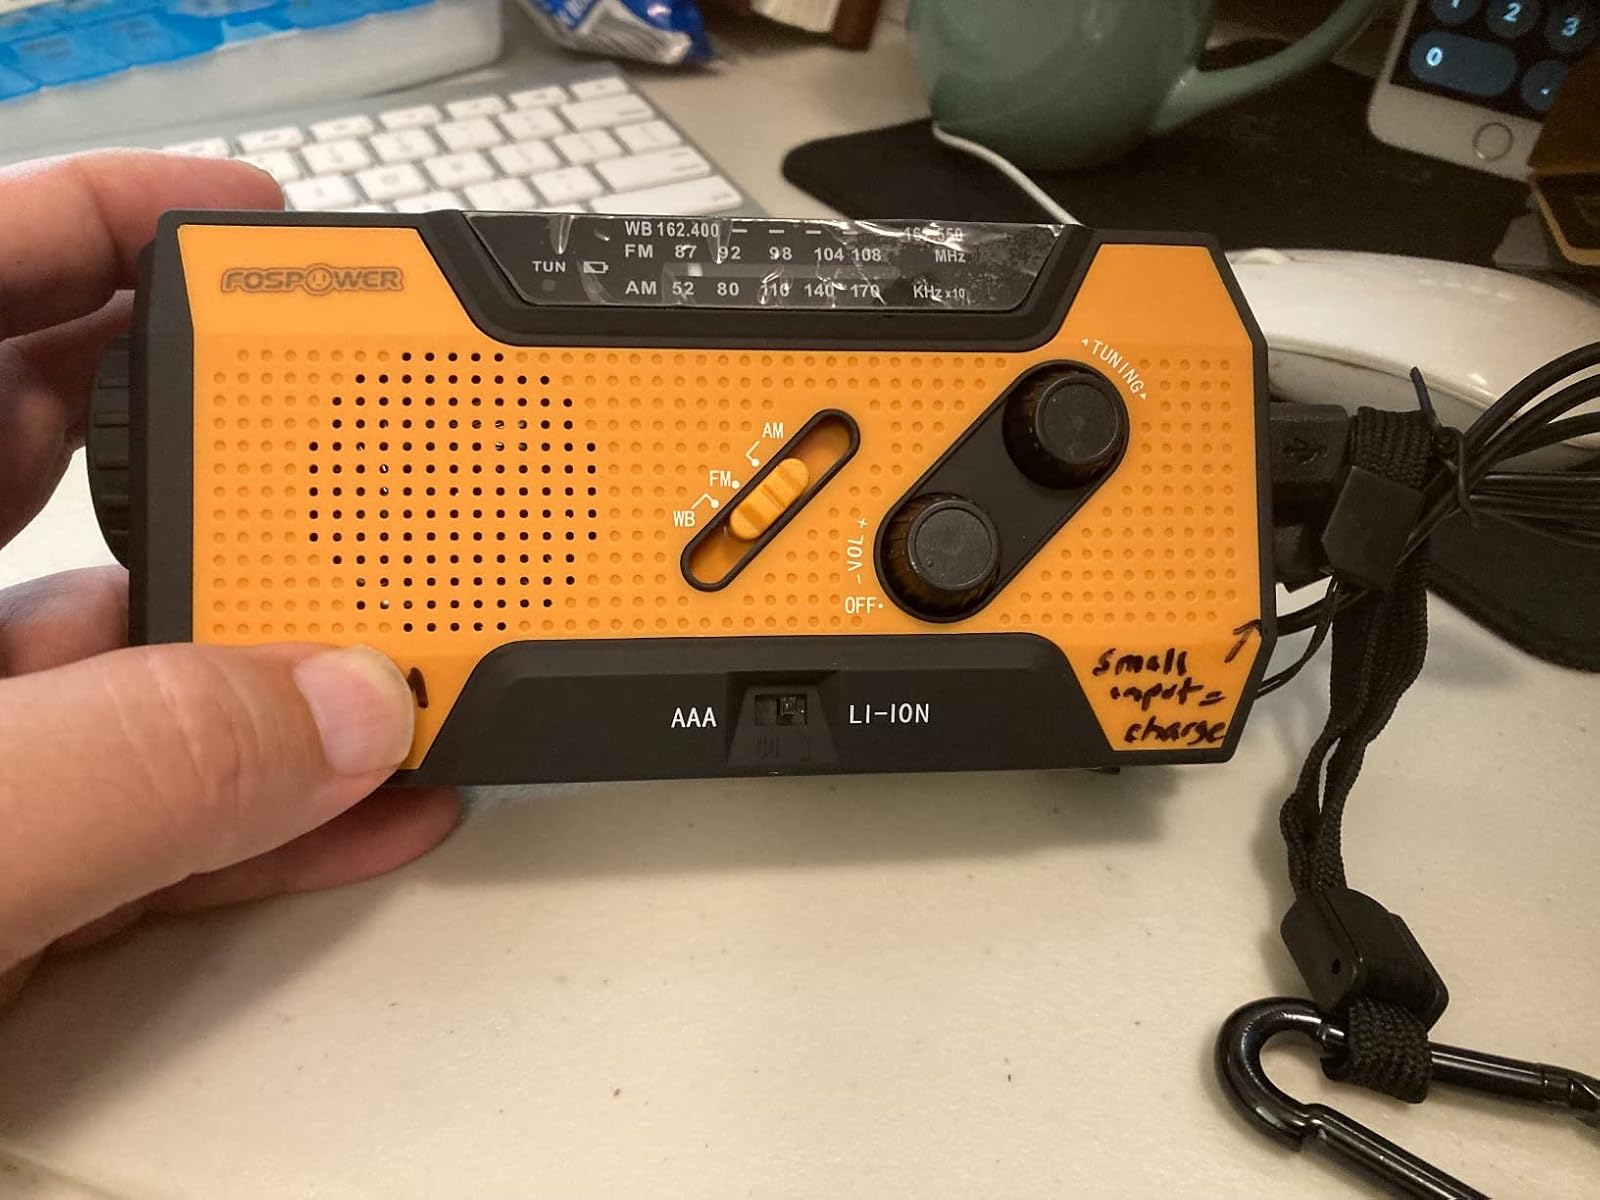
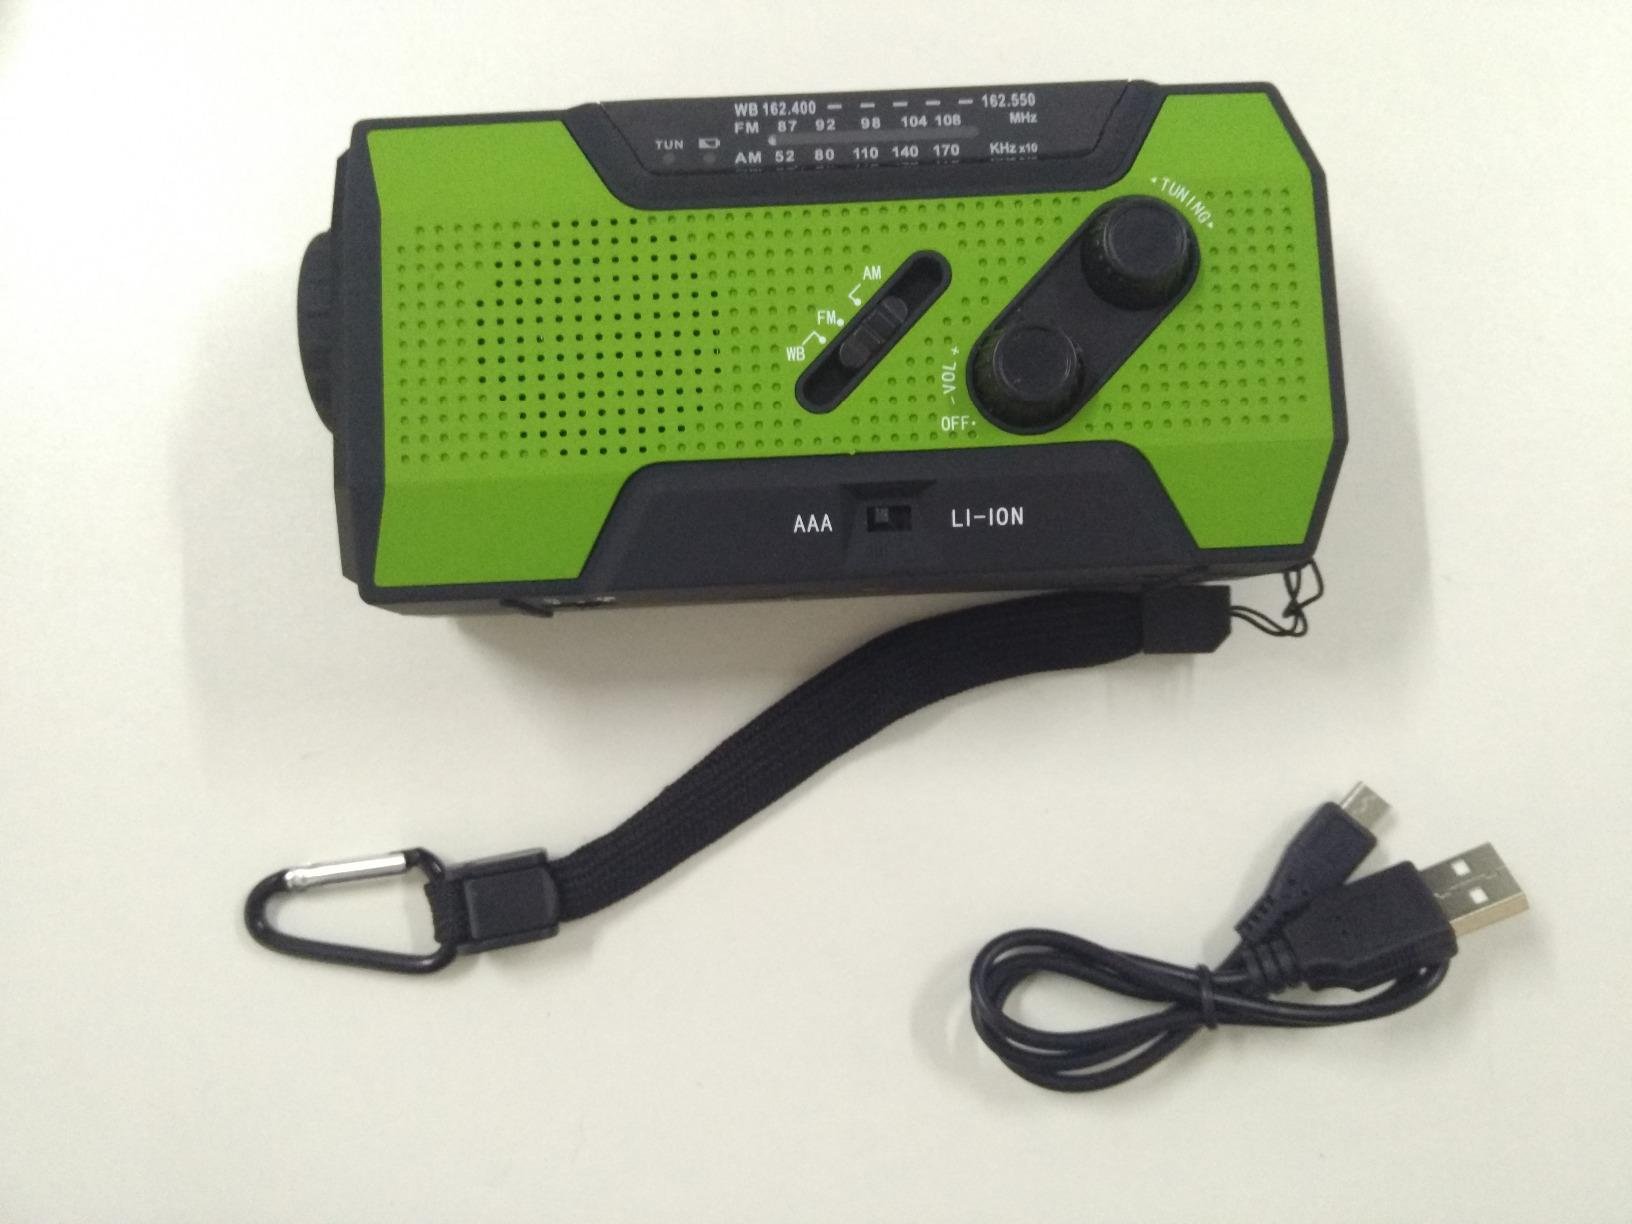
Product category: radio
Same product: no